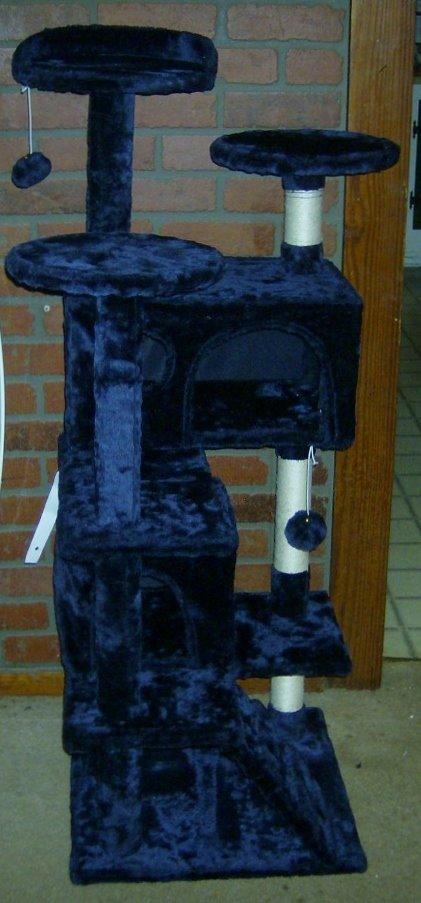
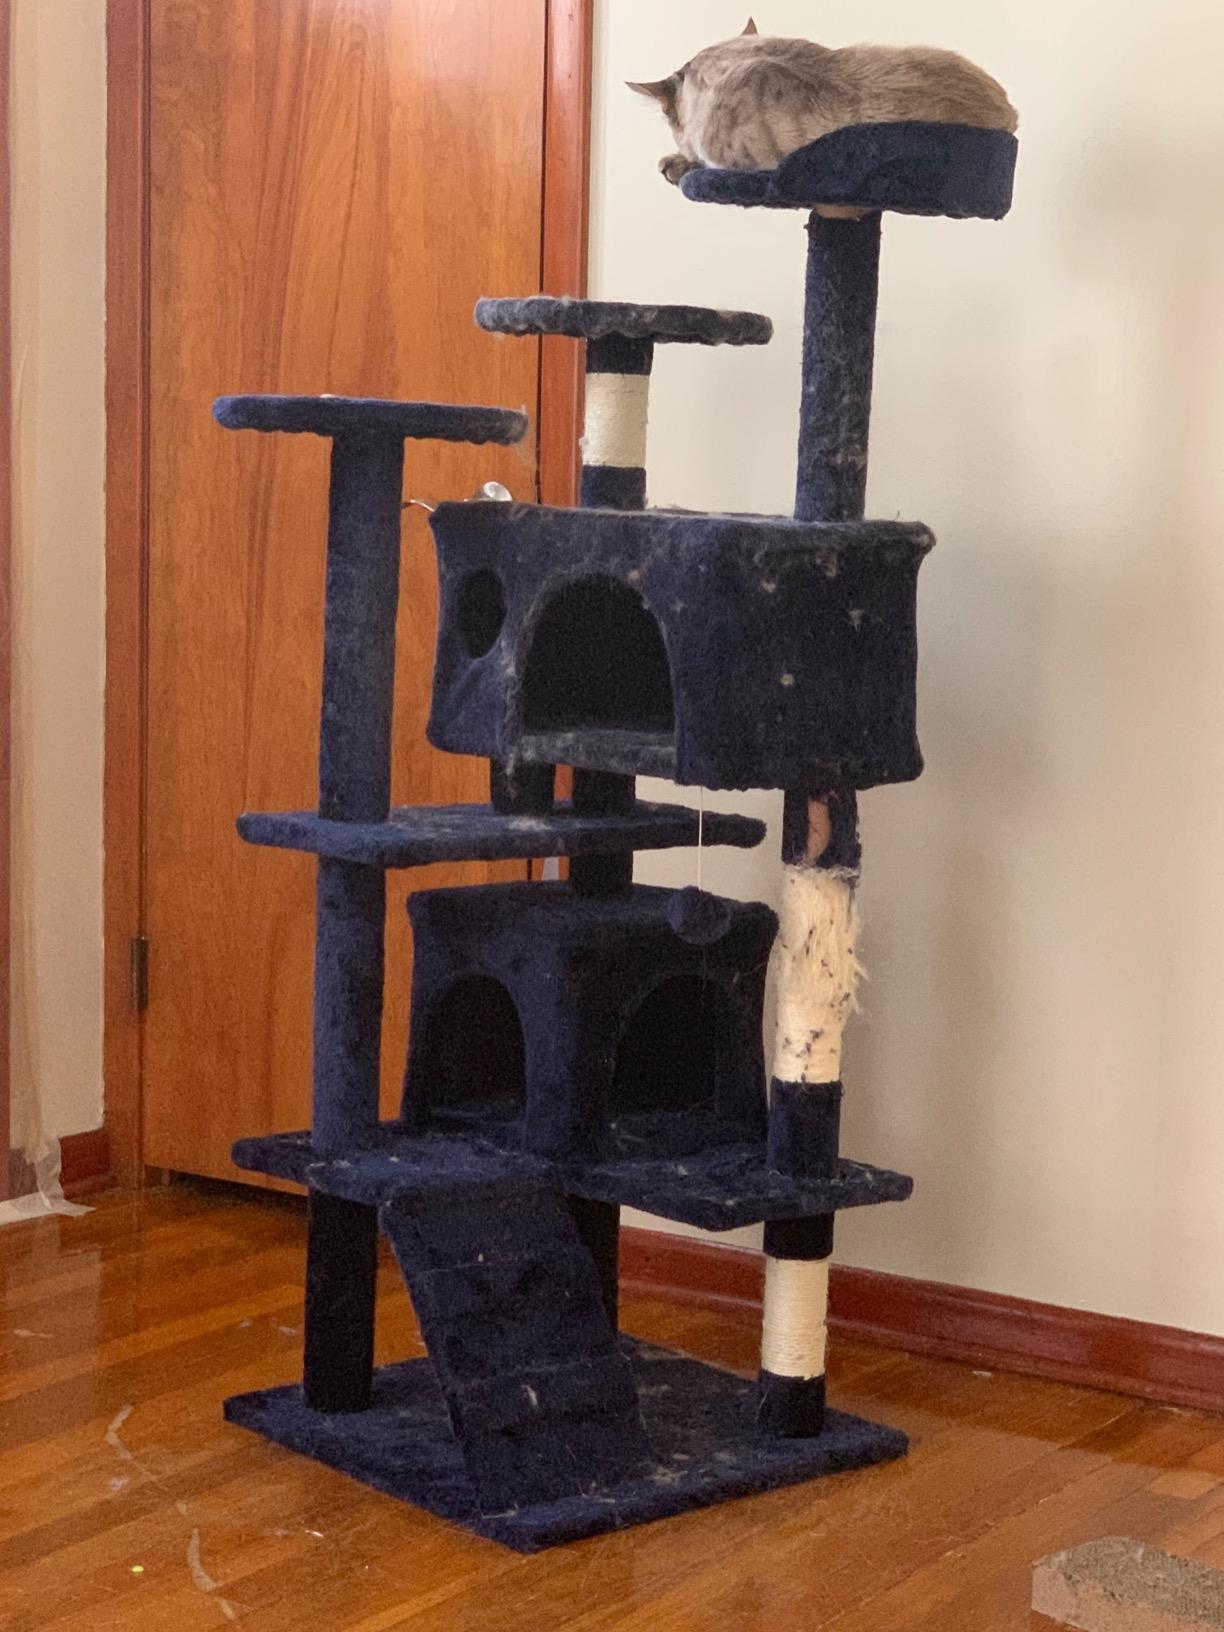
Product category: items_cat tree
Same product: yes